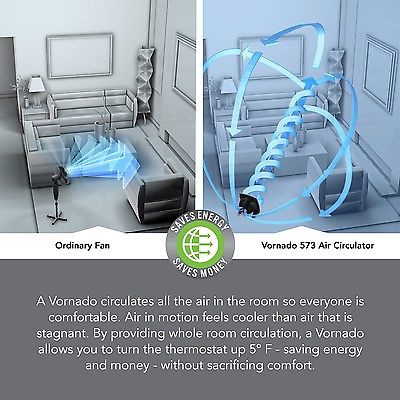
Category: fan